Emma Dent

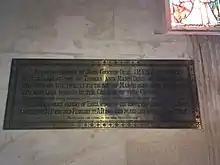
Memorial to John Coucher Dent and Emma Dent in the Chapel at Sudeley

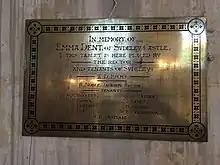
Memorial to Emma Dent in the Chapel at Sudeley

On 16 September 1847, Emma married John Coucher Dent, a barrister. He was due to inherit Sudeley Castle from his uncles, glove makers from Worcester, who had bought the property in a derelict state ten years previously. The Dents spent an eventful honeymoon travelling in Italy and Malta dodging revolutionary turmoil before settling in Worcestershire, and enjoyed a number of other travels around Europe together, hurrying back from the 1870 Passion Play at Oberammergau on hearing that France had declared war on Prussia. In 1857, Emma suffered a miscarriage, but the couple had no children. John had gout and a choleric temperament to match. Emma was dismayed by his rages but angry at the gossip and rumours which circulated among friends and servants that he was violent to her. John Dent died on 25 March 1885, leaving Sudeley to Emma's use in her lifetime.